Kampnagel

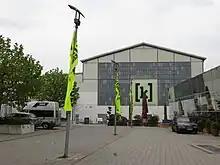
The big hall, Theatre entrance

Kampnagel is a theatre in Hamburg, Germany. It is Germany's biggest independent production venue for the performing arts. It is based on the premises of a former mechanical engineering factory in Winterhude, founded in 1865.